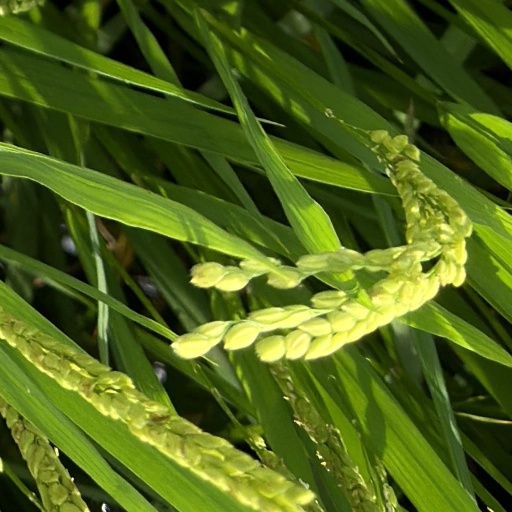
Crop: rice